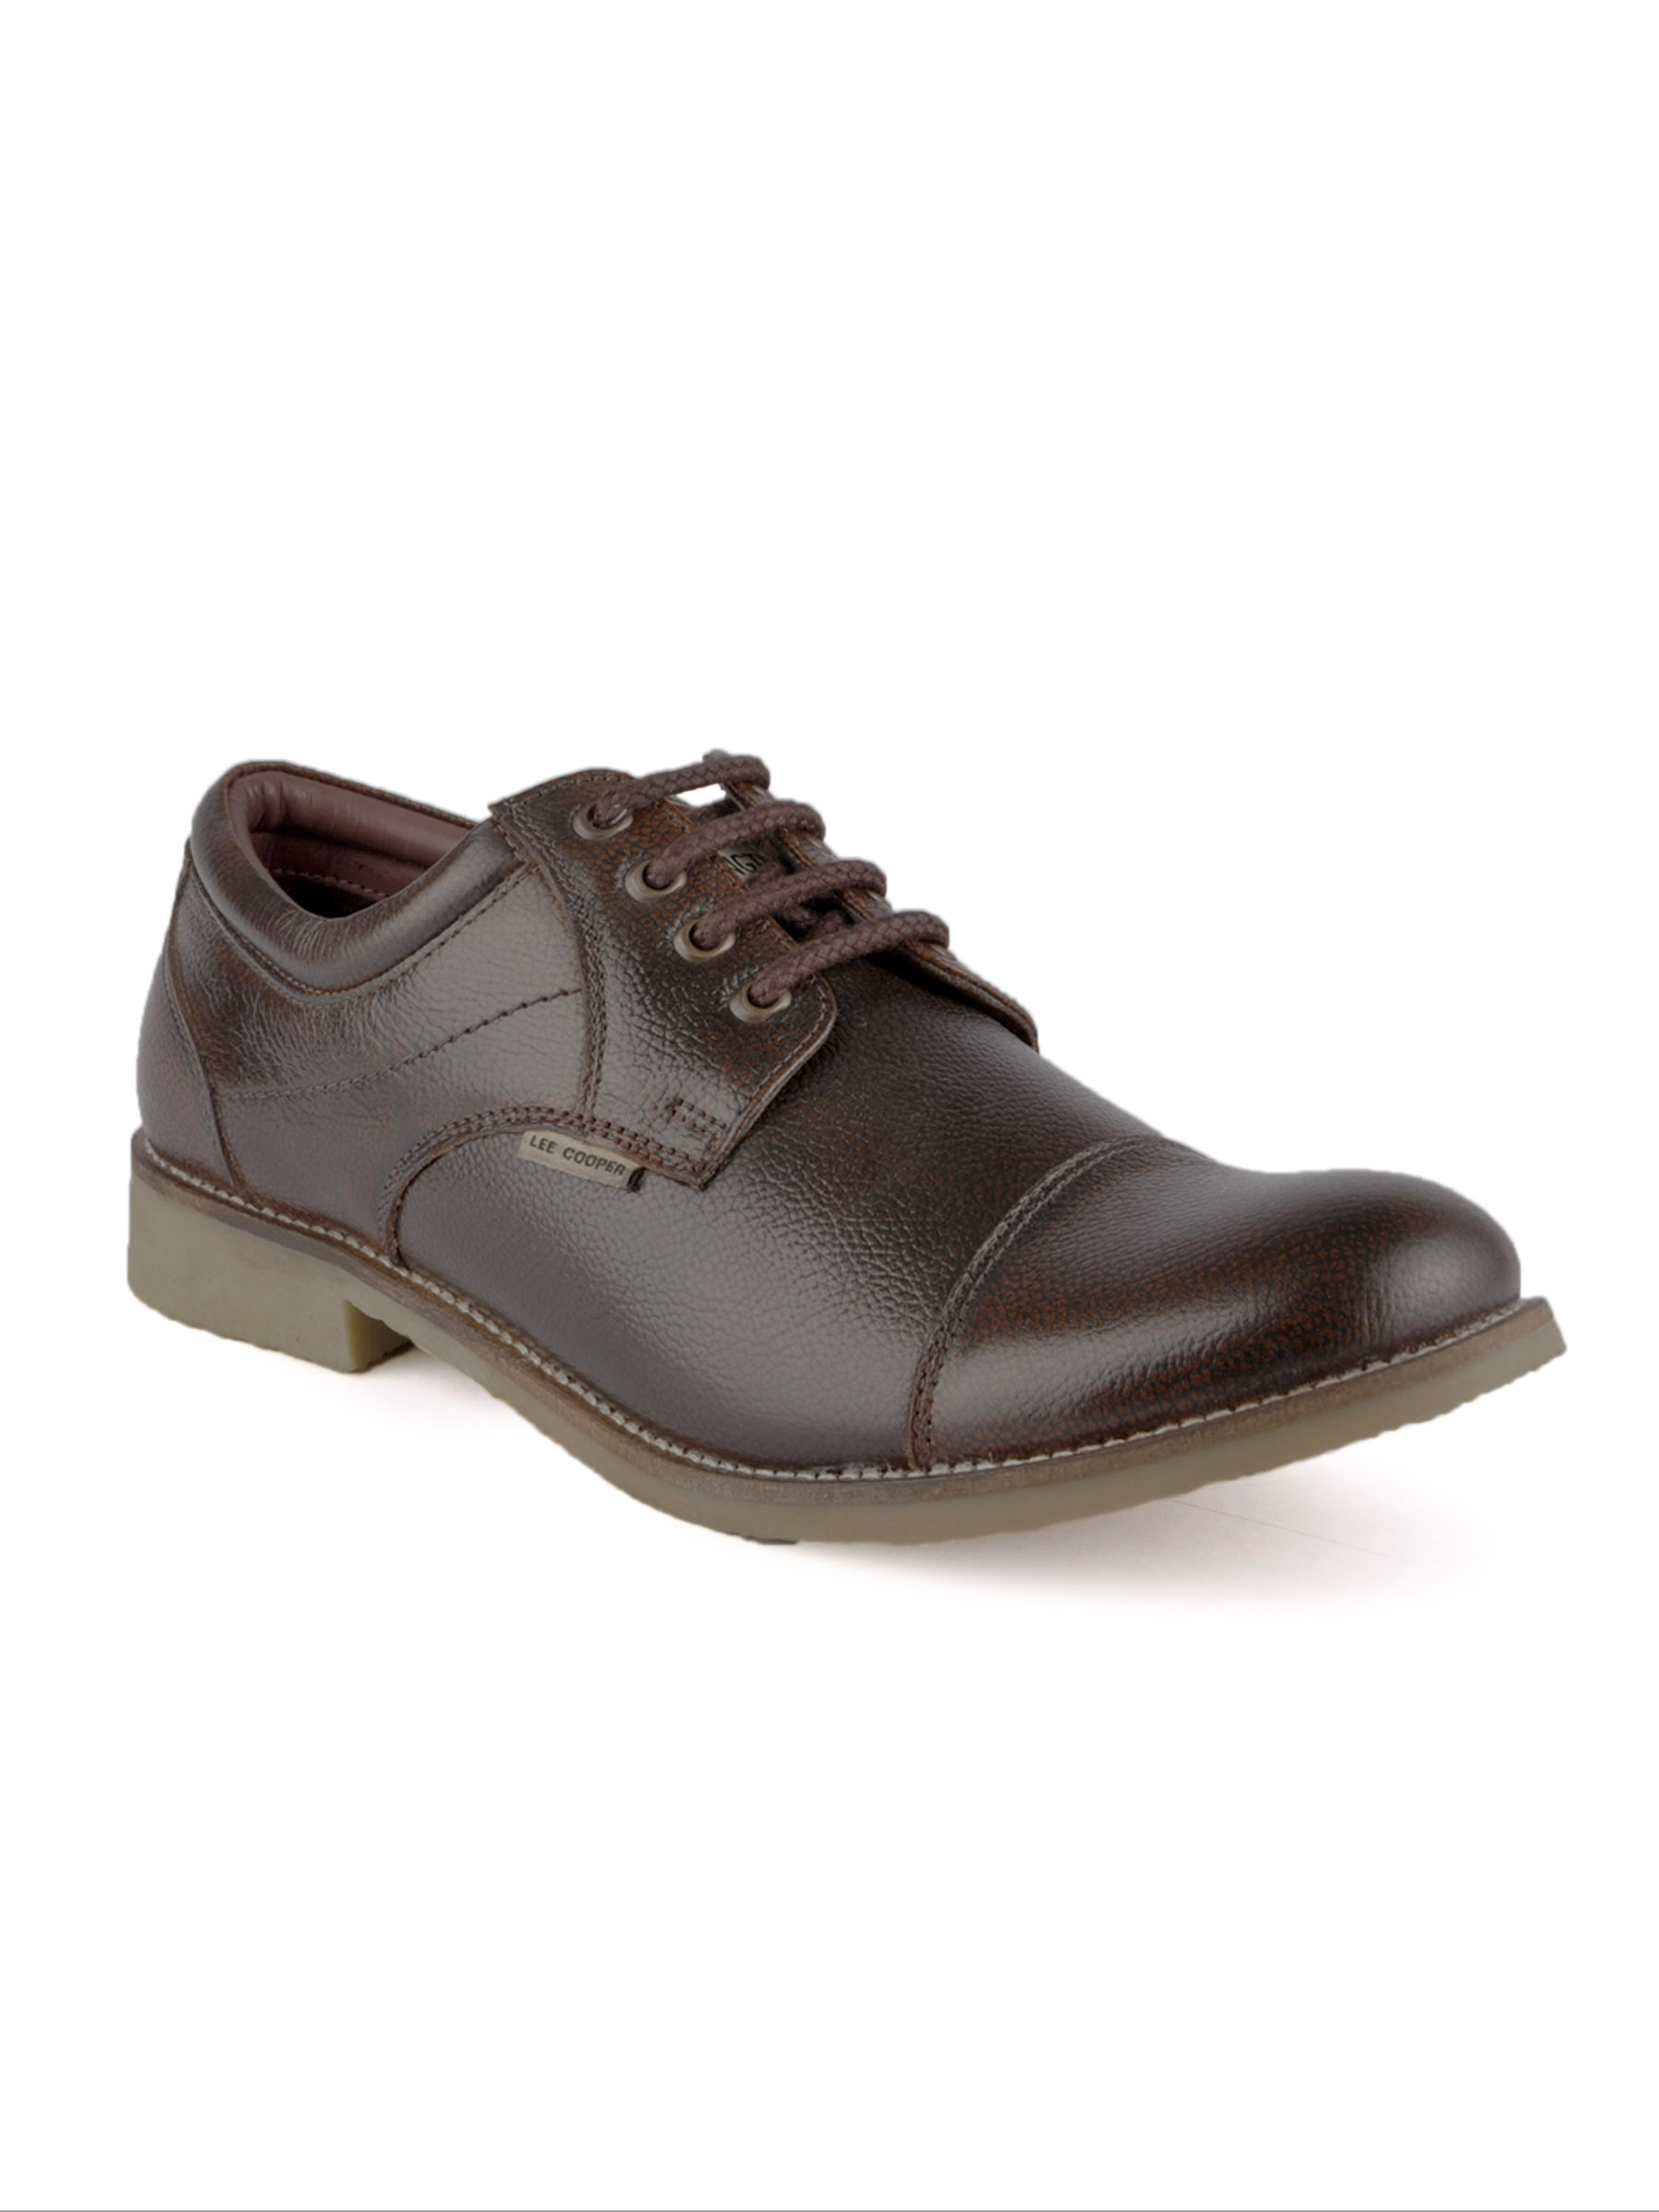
Lee Cooper Men Brown Formal Shoes
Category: Footwear / Shoes / Formal Shoes
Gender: Men
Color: Brown
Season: Fall 2012
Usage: Formal